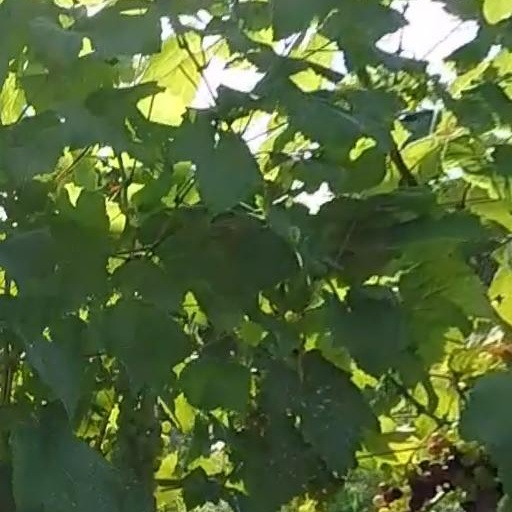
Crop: grape